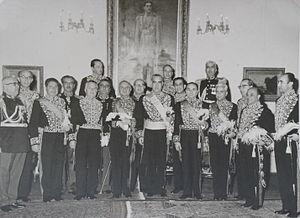
Jamshid Amouzegar est un homme politique iranien né à Téhéran le 25 juin 1923 et mort le 27 septembre 2016 dans le Maryland. Il fut Premier ministre de l'Iran du 7 août 1977 au 27 août 1978. Auparavant, il avait été ministre de l'Intérieur puis ministre des finances dans le gouvernement d'Amir Abbas Hoveida. Il dirigea également le parti Rastakhiz de 1976 à 1978.
Asadollah Alam, né le 1ᵉʳ avril 1919 à Birdjand et mort le 14 avril 1978 à New York, est un homme politique iranien. Proche du chah Mohammad Reza Pahlavi, il est Premier ministre d'Iran du 19 juillet 1962 au 7 mars 1964. Durant son mandat, il est l'un des principaux superviseurs de la Révolution Blanche lancée par le Chah début 1963, et, face à la réaction d'une partie du clergé, mate une manifestation de sympathisants de Khomeini en juin 1963. Après avoir quitté la direction du gouvernement, il devient chancelier de l'université Pahlavi de 1964 à 1966. Occupant d'autres postes, il reste l'un des -si ce n'est le- plus proche des amis du chah, restant une dizaine d'années ministre de la cour. Atteint d'un cancer, la maladie de Waldenström, le même que celui qui emportera le chah en 1980, il démissionne de ses fonctions en août 1977 et meurt huit mois plus tard dans un hôpital new-yorkais.